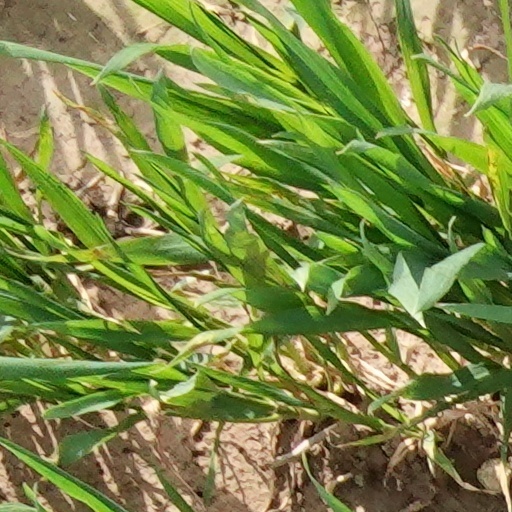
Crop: wheat